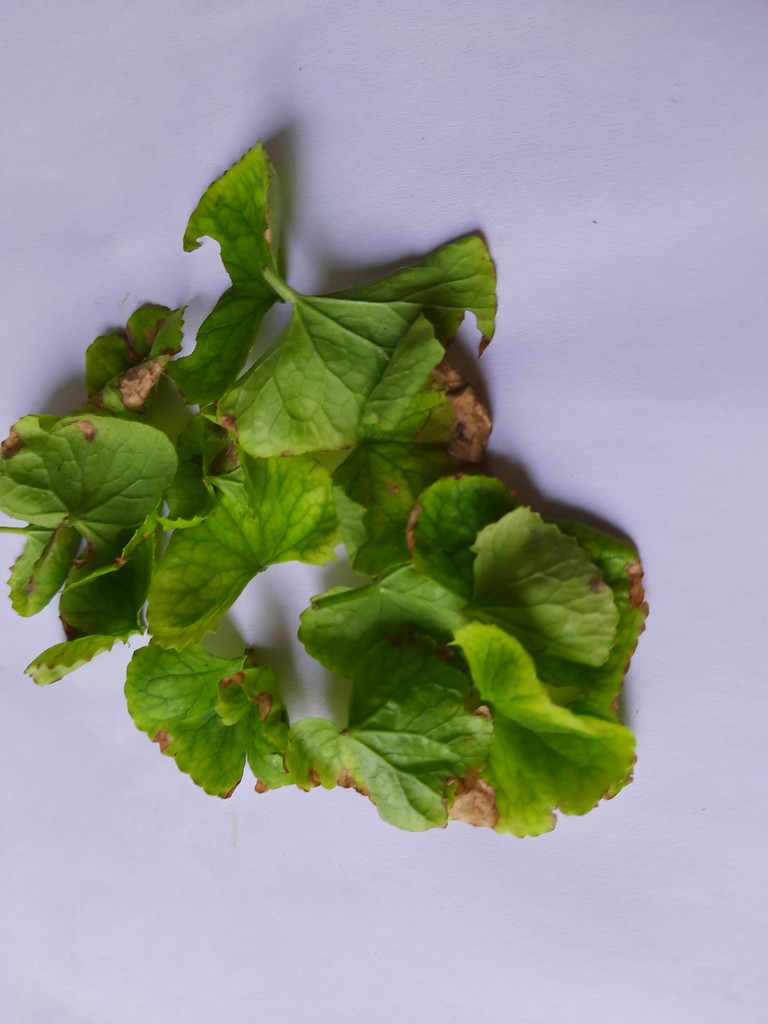
Label: Unhealthy